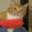
Label: cat